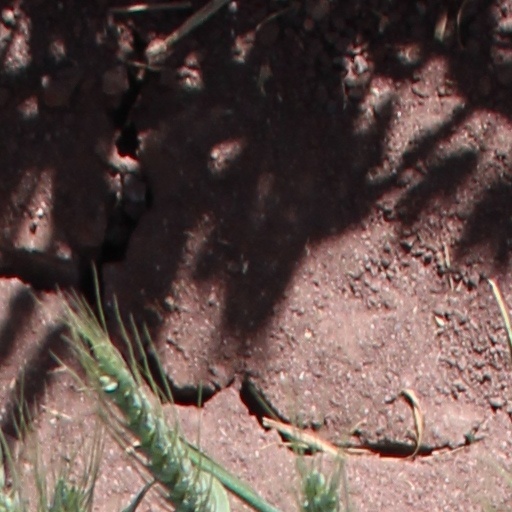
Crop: wheat